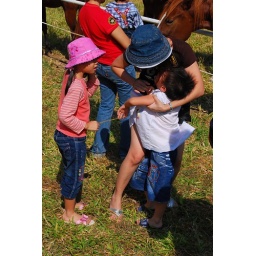
Little boy was hit by a horse (slightly)